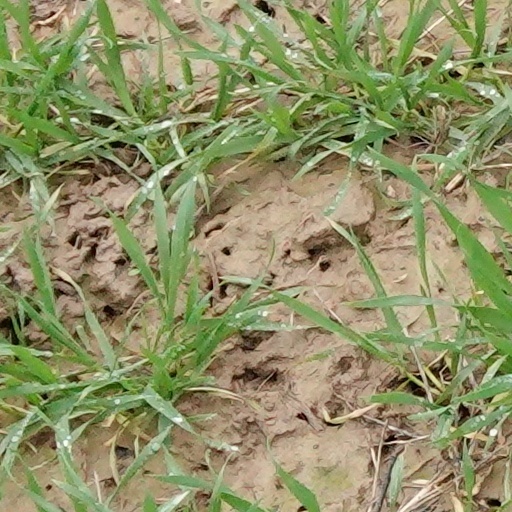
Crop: wheat